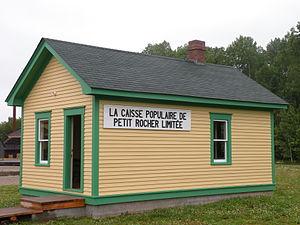
La caisse populaire du Village historique acadien.
Le Village historique acadien est situé à Bertrand, près de Caraquet, au nord-est du Nouveau-Brunswick.
UNI Coopération financière est la marque de commerce des Caisses populaires acadiennes, un regroupement de caisses populaires néo-brunswickoises, présent principalement en région acadienne et dont le siège social est situé à Caraquet.